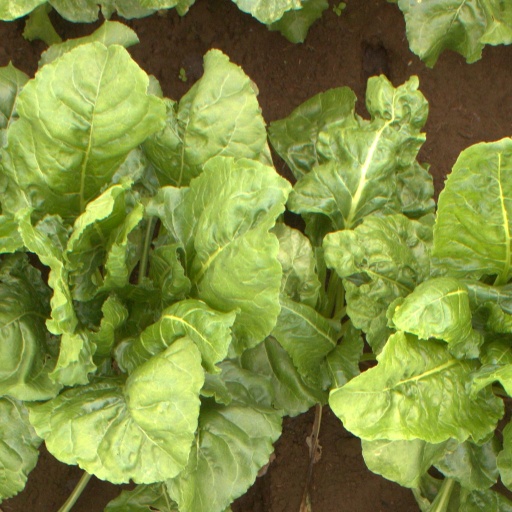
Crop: sugar beet